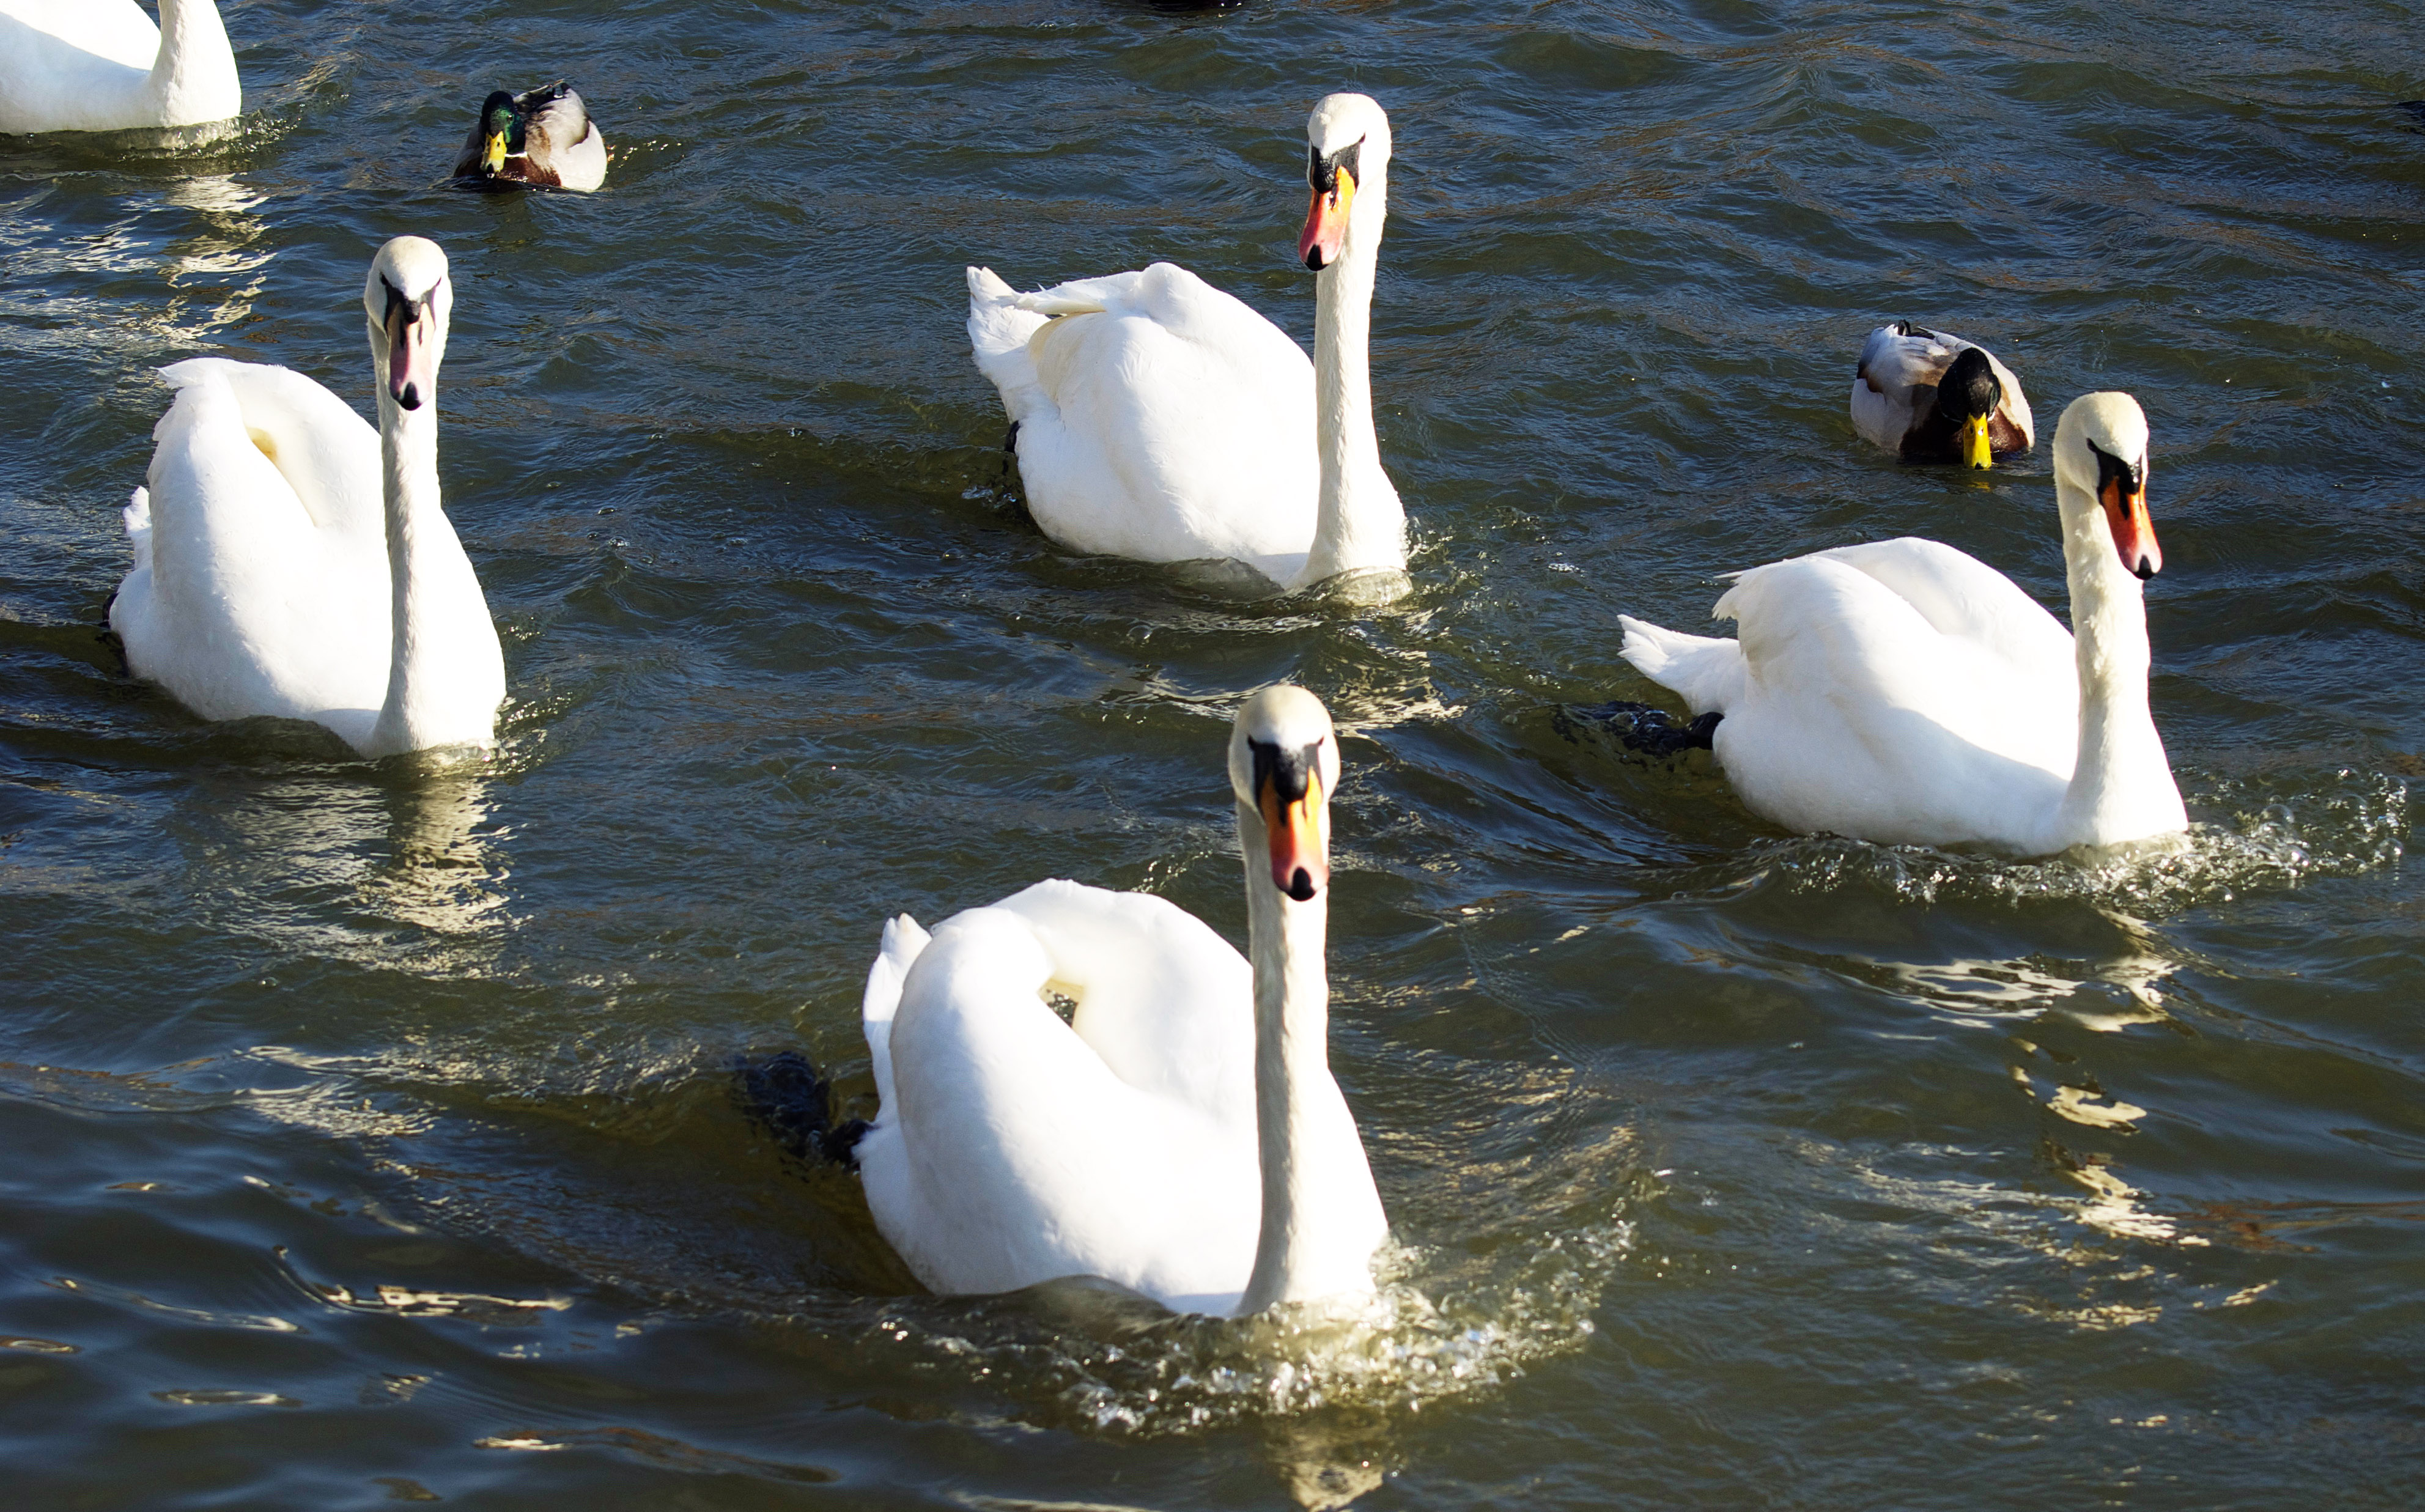
water, bird, river, fauna, swan, duck, swans, vertebrate, four, ducks, waterfowl, water bird, avon, stratford, upon, ducks geese and swans